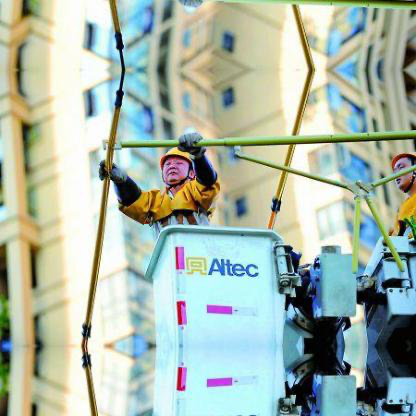
Objects in the image:
label: helmet
label: helmet